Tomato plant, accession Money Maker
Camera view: vertical (180 deg); turntable rotation: 300 degrees
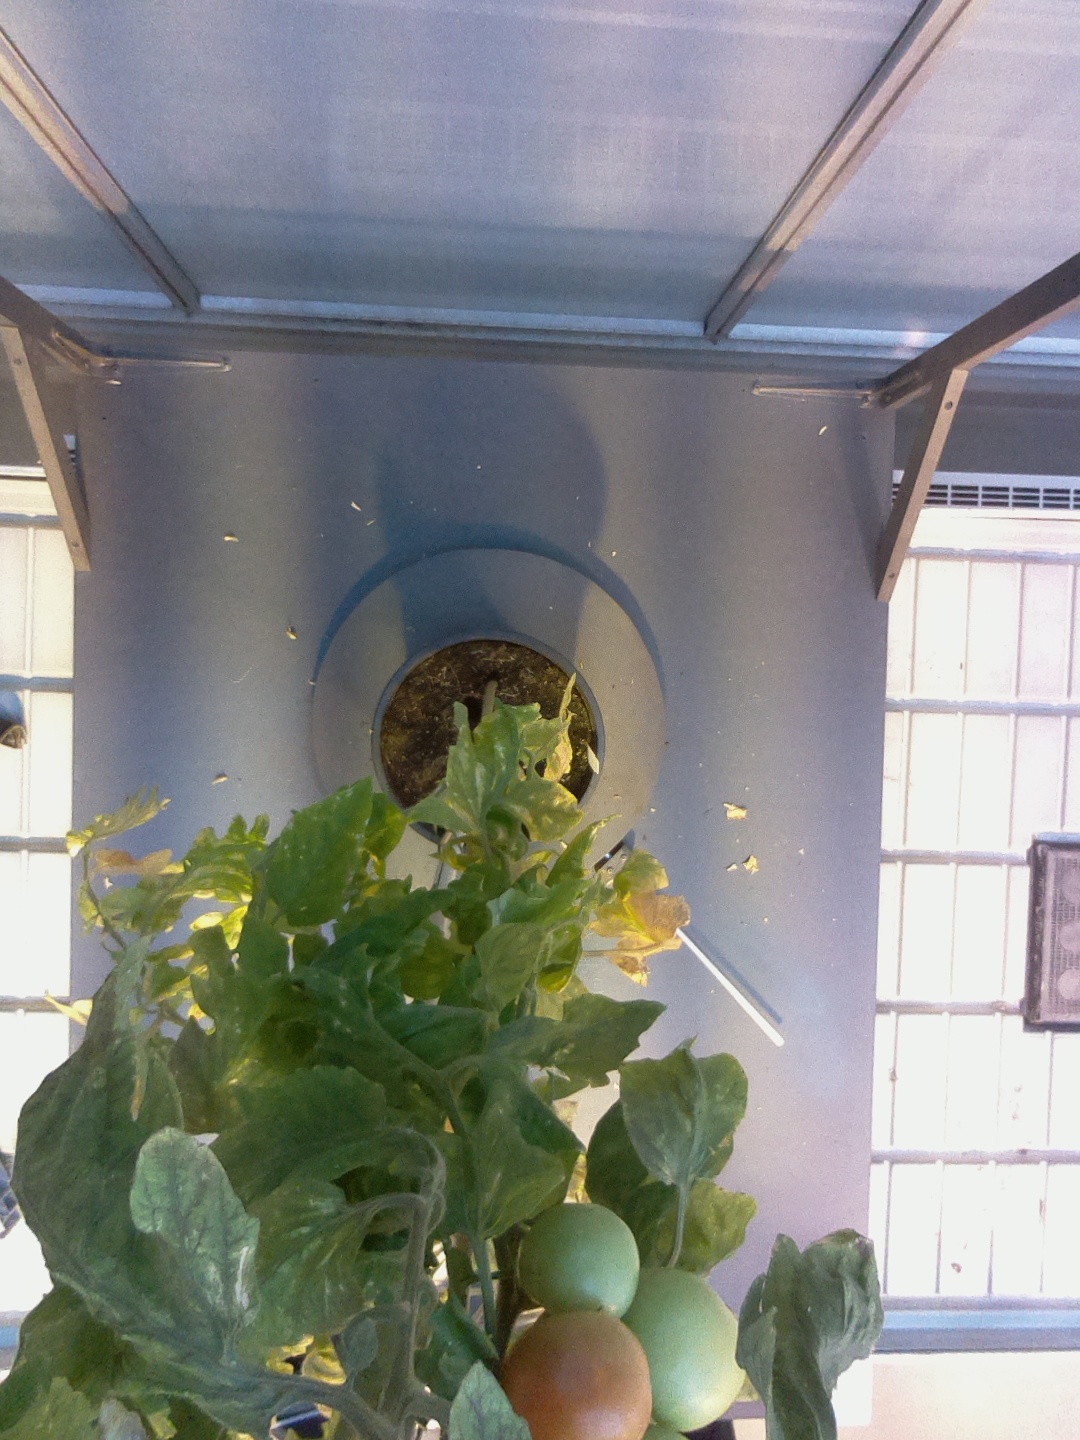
BBCH growth stage 80: fruits start showing typical ripe color (orange -> red)